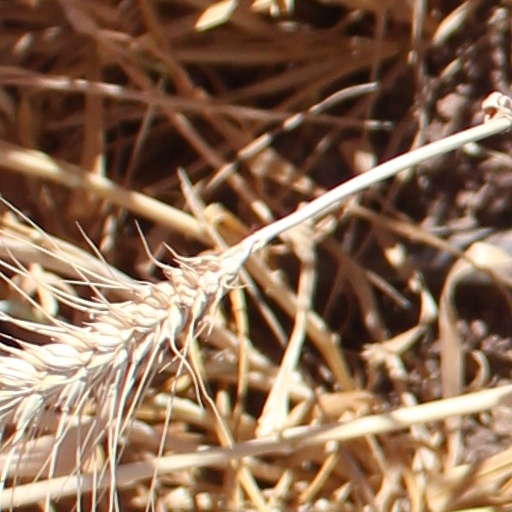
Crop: wheat